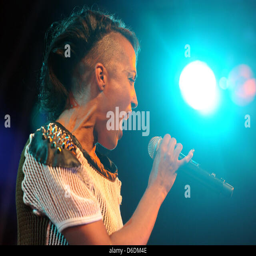
musical artist performs at the event